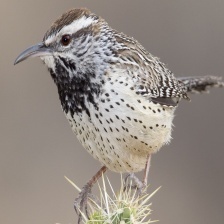
Species: CACTUS WREN
Scientific name: CAMPYLORHYNCHUS BRUNNEICAPILLUS